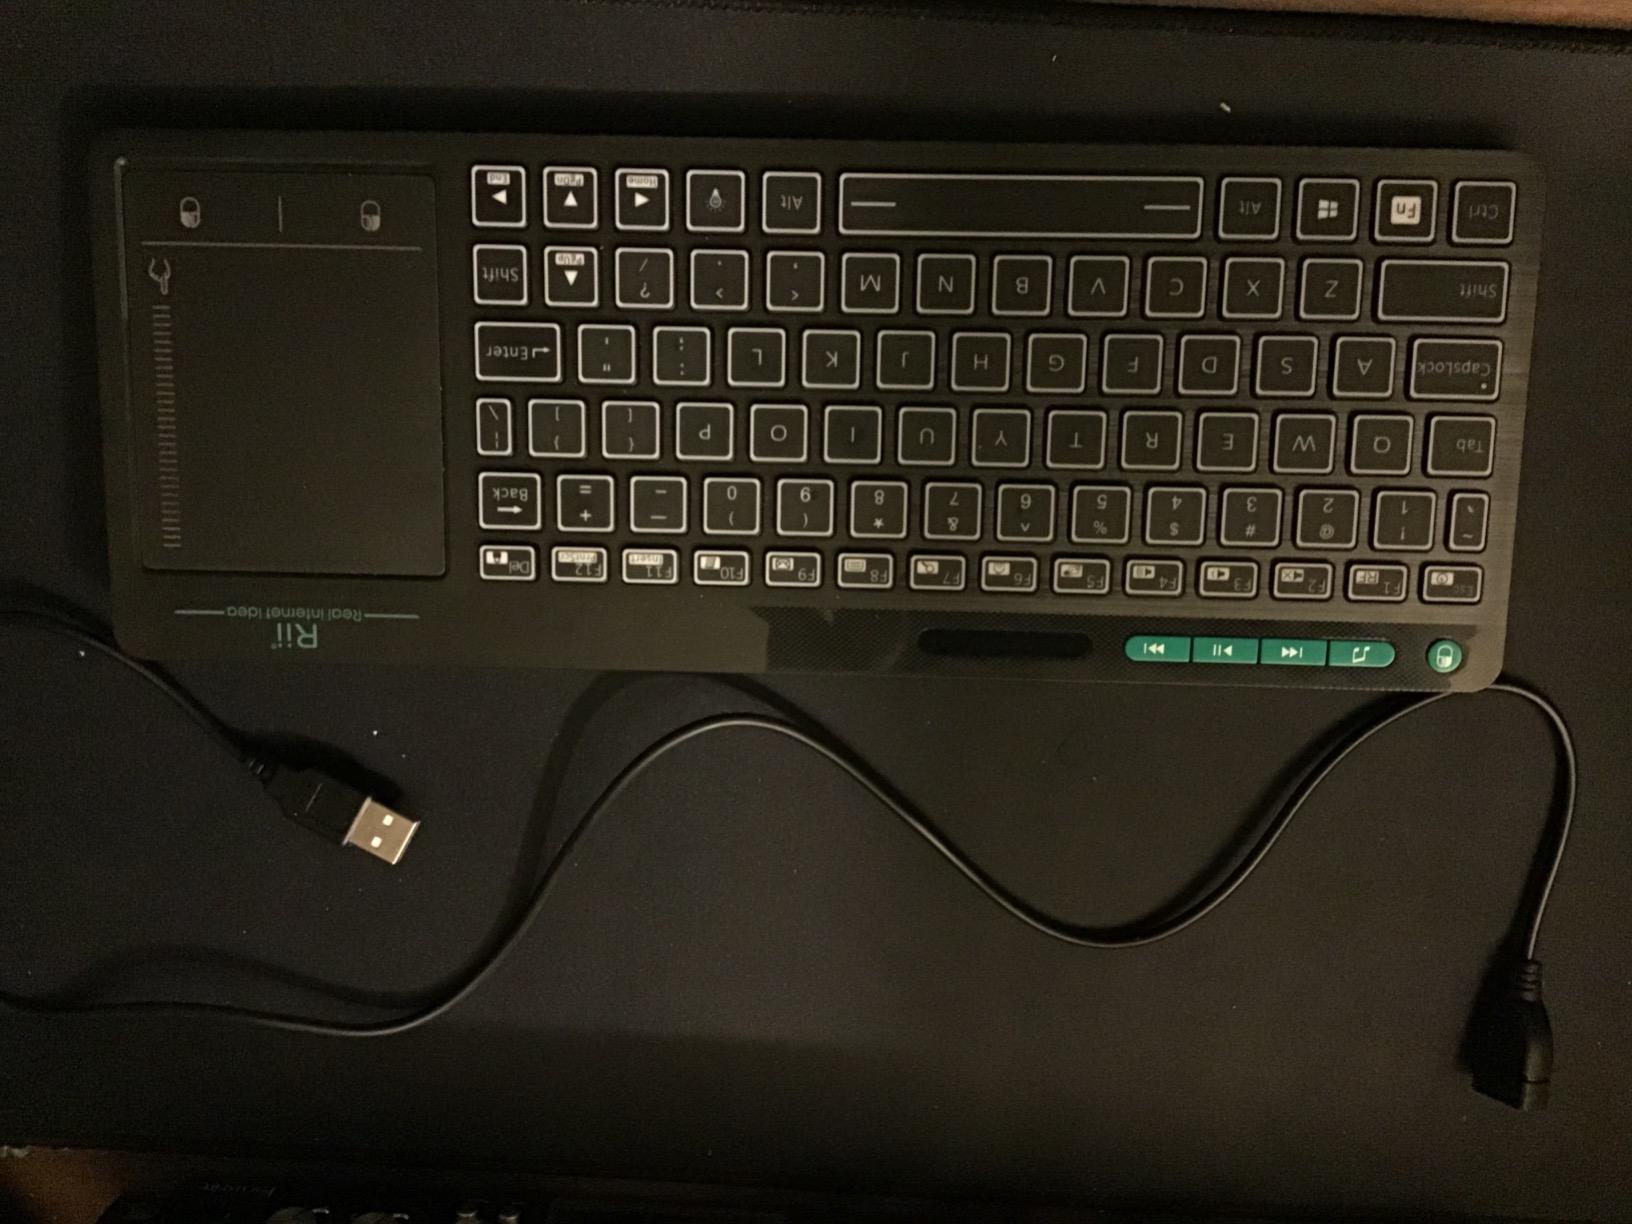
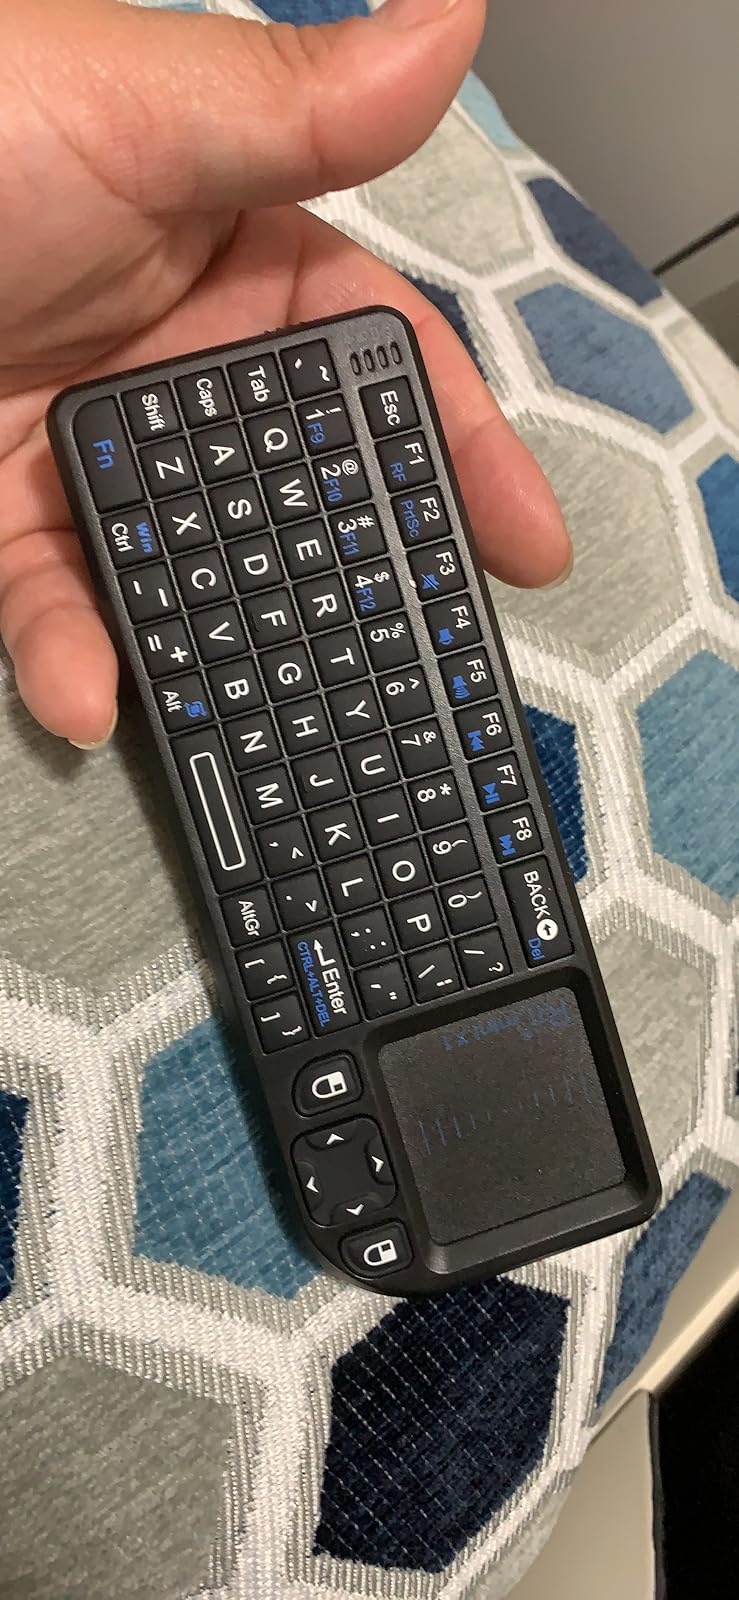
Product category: keyboard
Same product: no